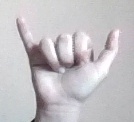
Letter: ya